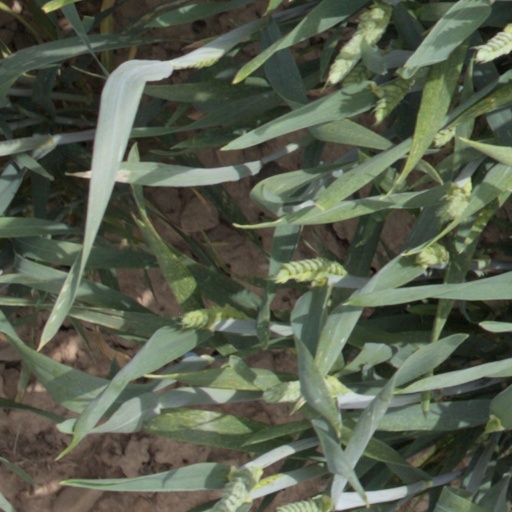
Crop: wheat